Brazilian Army Aviation (1919–1941)

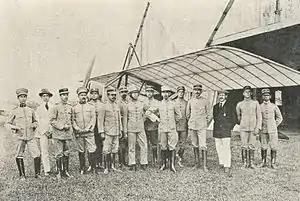
General Setembrino de Carvalho with lieutenant Ricardo Kirk in the Contestado War

Airplanes, a new technology whose military usefulness was demonstrated in the Italo-Turkish War of 1911, were part of the military reforms discussed at the time in Brazil. In the absence of an aeronautical structure in the country, the navy and army sent lieutenants Jorge Henrique Moller and Ricardo Kirk to learn piloting in France in 1911 and 1912 respectively. However, acceptance of new technologies was difficult. The "Aeroclube do Brasil" (AeCB), a private organization with high-ranking military personnel in its leadership, campaigned in the press in favor of aeronautics, including military aviation. In 1914, a partnership between the army, navy and the firm Gino, Buccelli & Cia created the Brazilian Aviation School, in Campo dos Afonsos, but it operated for only four months and did not get to form any pilots.